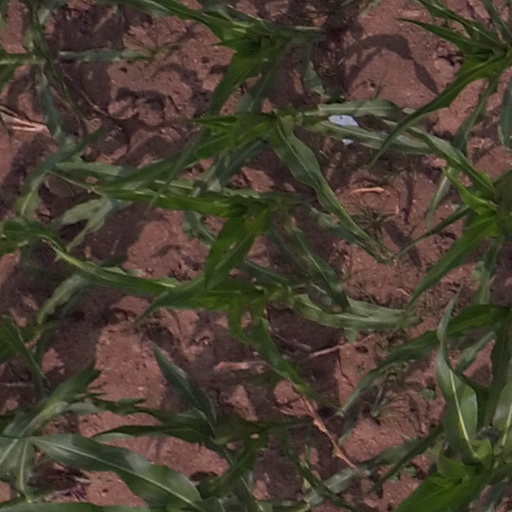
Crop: maize; corn